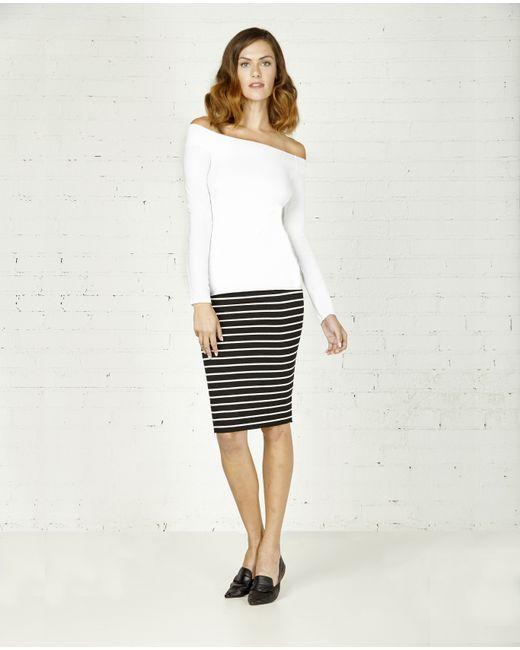
Weißes schulterfreies Damenoberteil, schwarzer Streifenrock aus Bambus